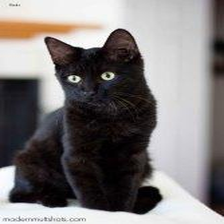
Species: cat
Breed: Bombay